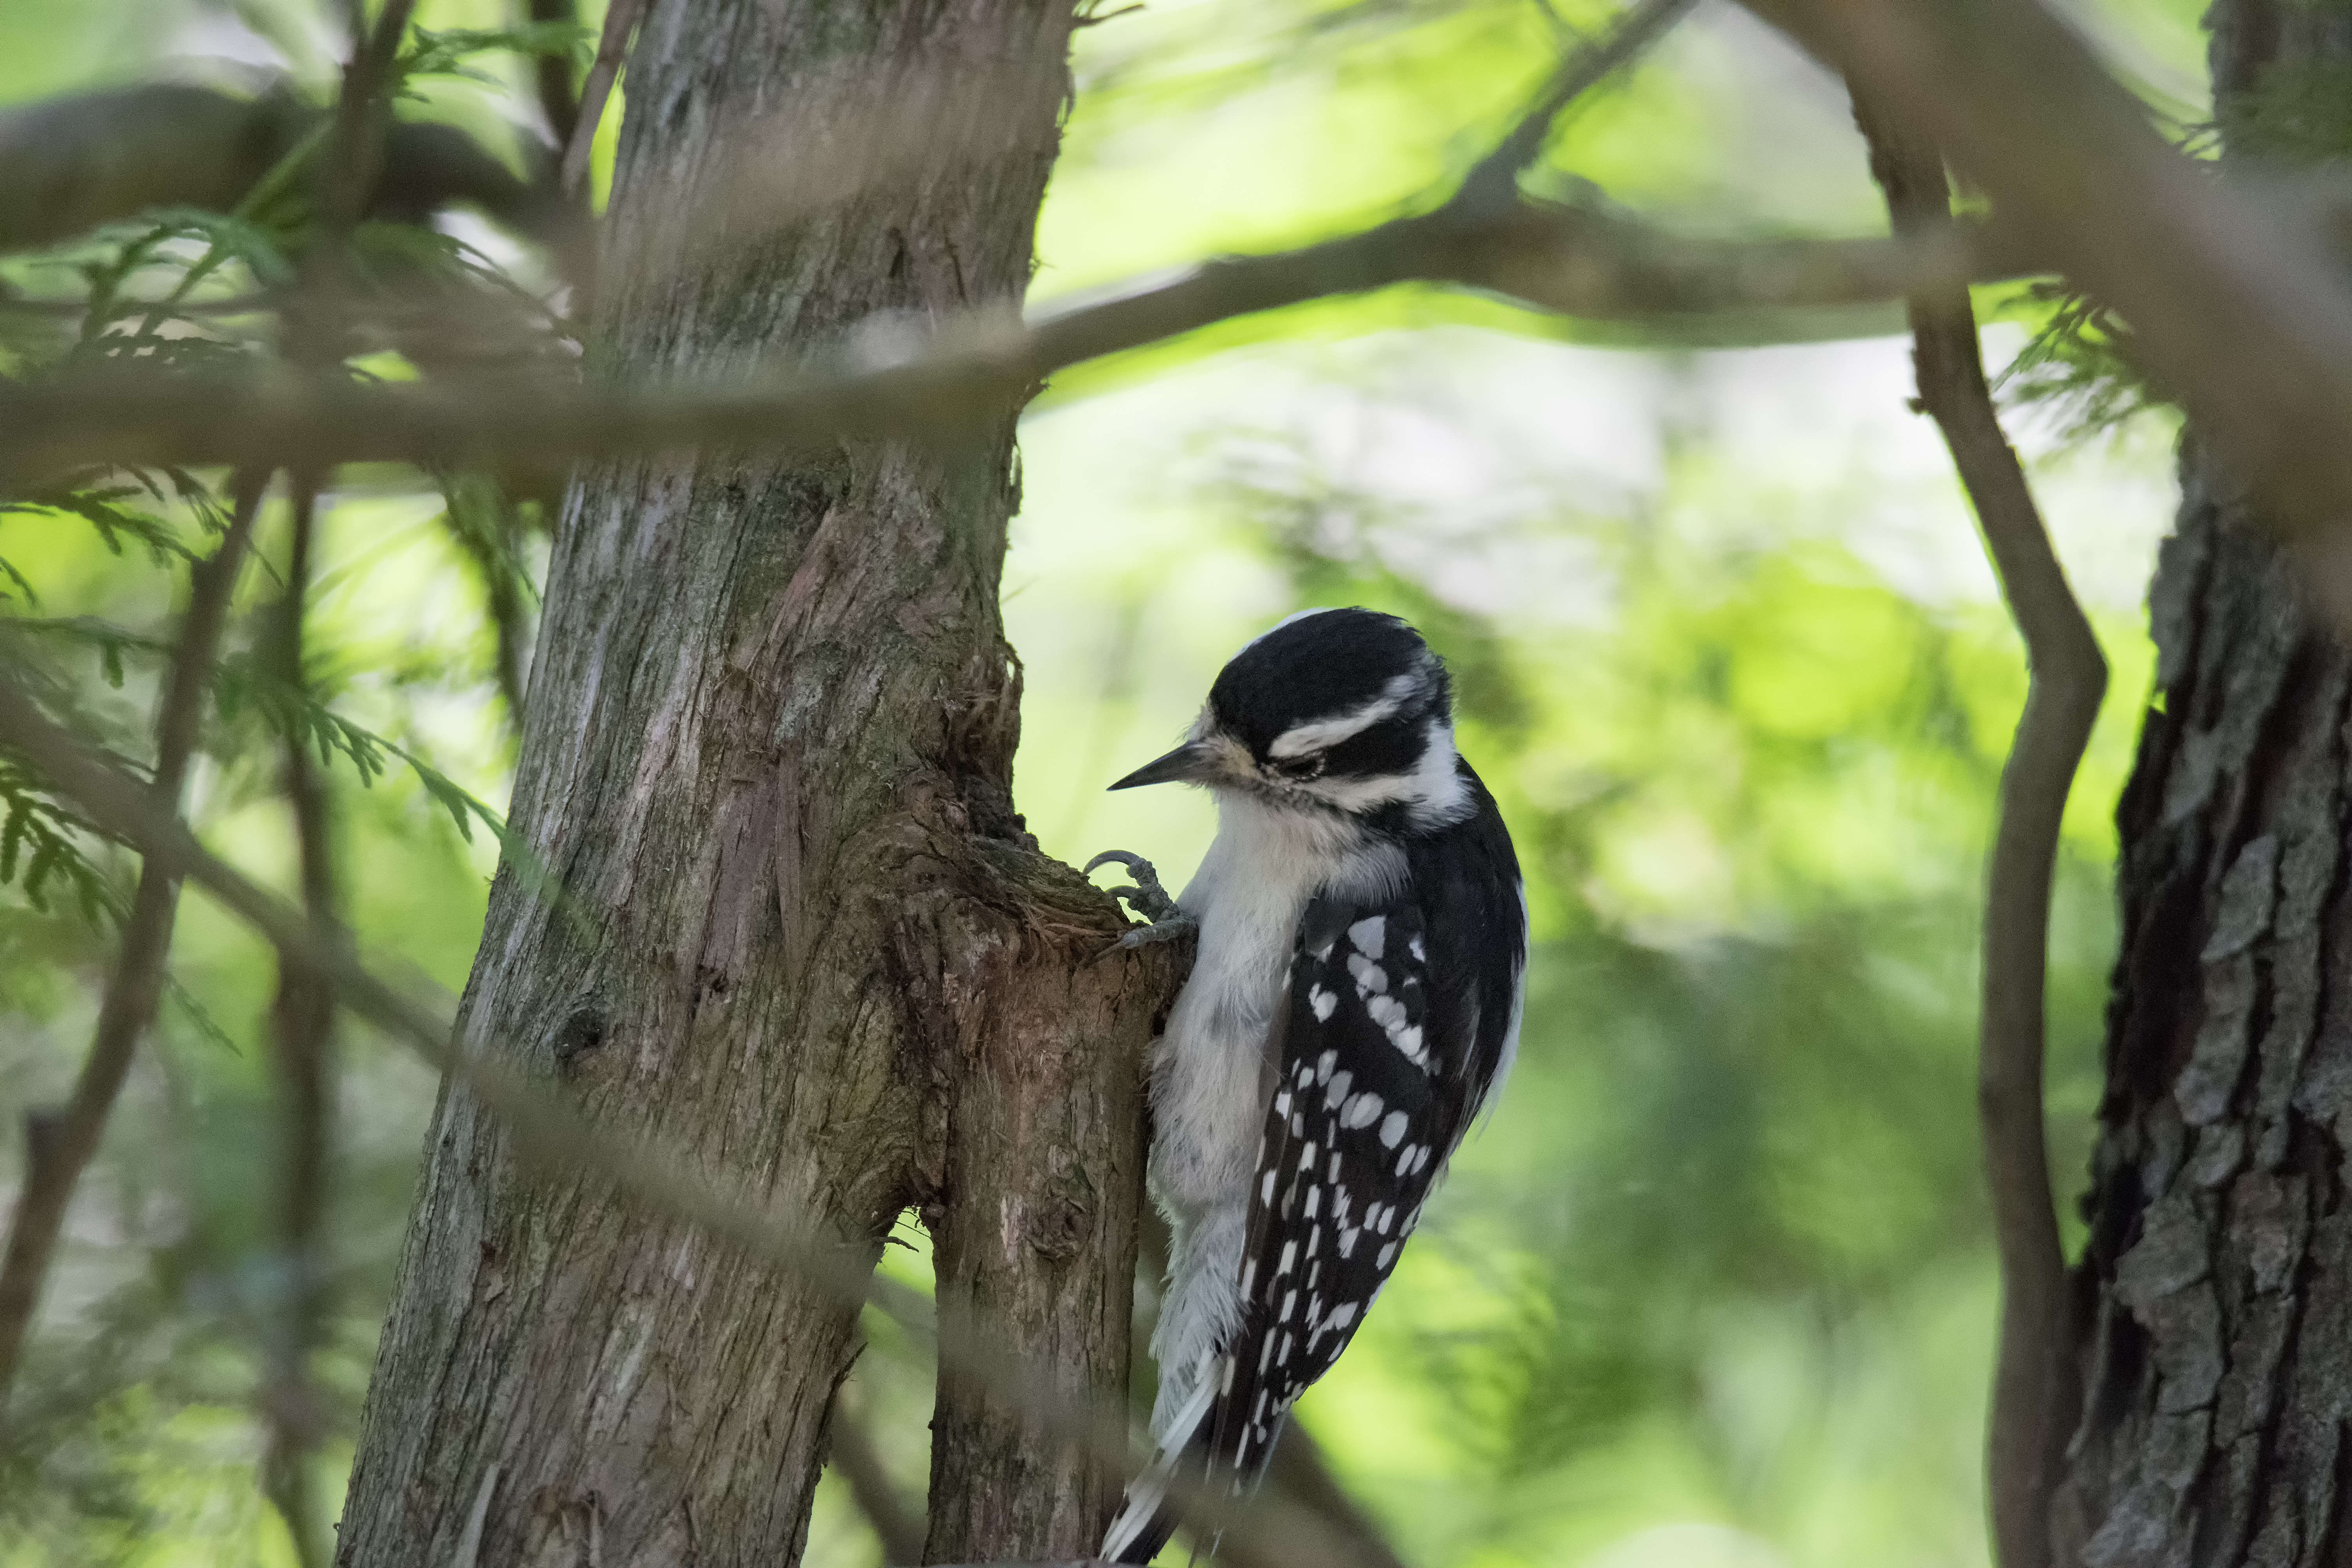
tree, nature, branch, bird, wildlife, green, jungle, beak, fauna, canada, quebec, hornbill, woodpecker, sherbrooke, oiseau, pic, mineur, downy, coraciiformes, perching bird, piciformes